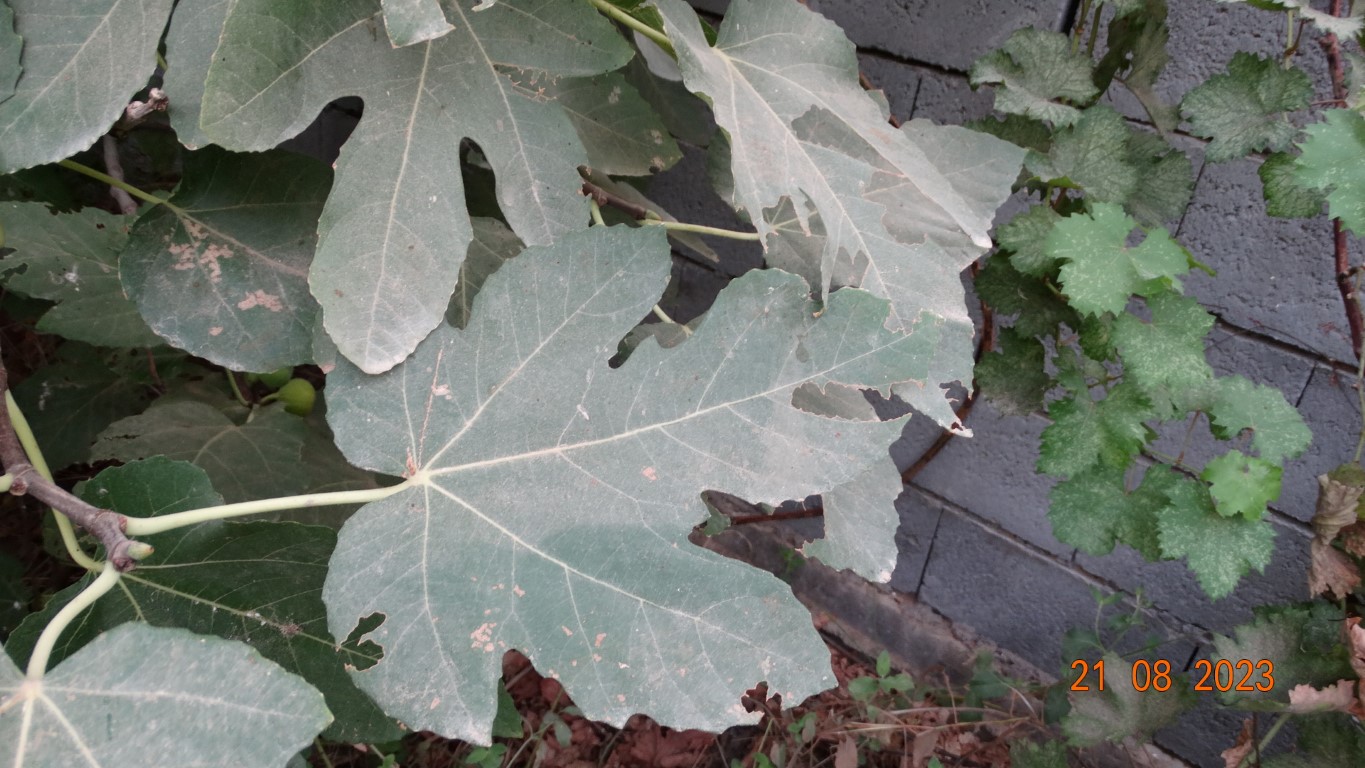
Label: infected